Maria Zankovetska Theatre

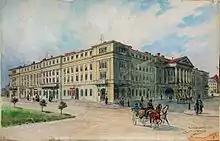
Skarbek Theater, Lwów, water-colour by T. Rybrovsky, 1900

The theatre was founded by Count (1780–1848) Abdank coat of arms, who as early as 1819 had applied for permission from the Austrian Imperial authorities to build it following the final Partition of Poland. Construction of the theatre’s neoclassical building began in 1837, the project was designed by architects Jan Salzmann and Ludwig Pichl. The complex was built in the location of bastions, which surrounded the and its foundation was made of 16,000 oak logs. In 1842 it was the third biggest building of Central Europe. Apart from the theatre itself, the complex also included apartments, for such famous personalities as Artur Grottger and Juliusz Kossak. On the opening day, March 28, 1842, a Franz Grillparzer play in the German language was presented, and on the next day, Aleksander Fredro's play "Śluby panieńskie" was presented, this time in Polish.